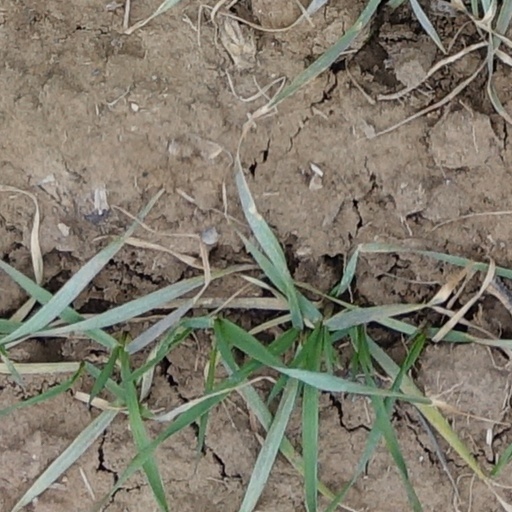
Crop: wheat